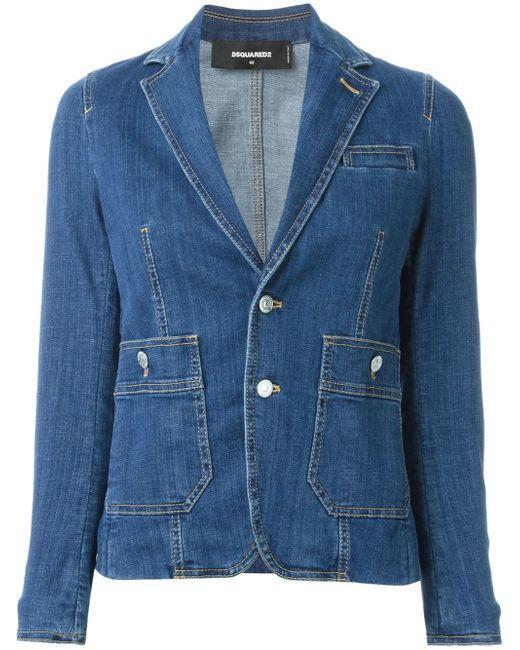
blaue lässige Jeansjacke für Mädchen